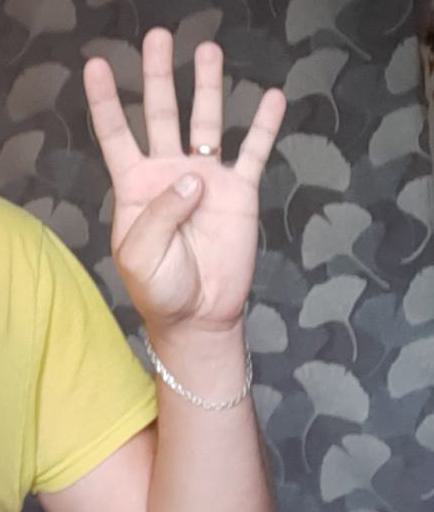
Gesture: four